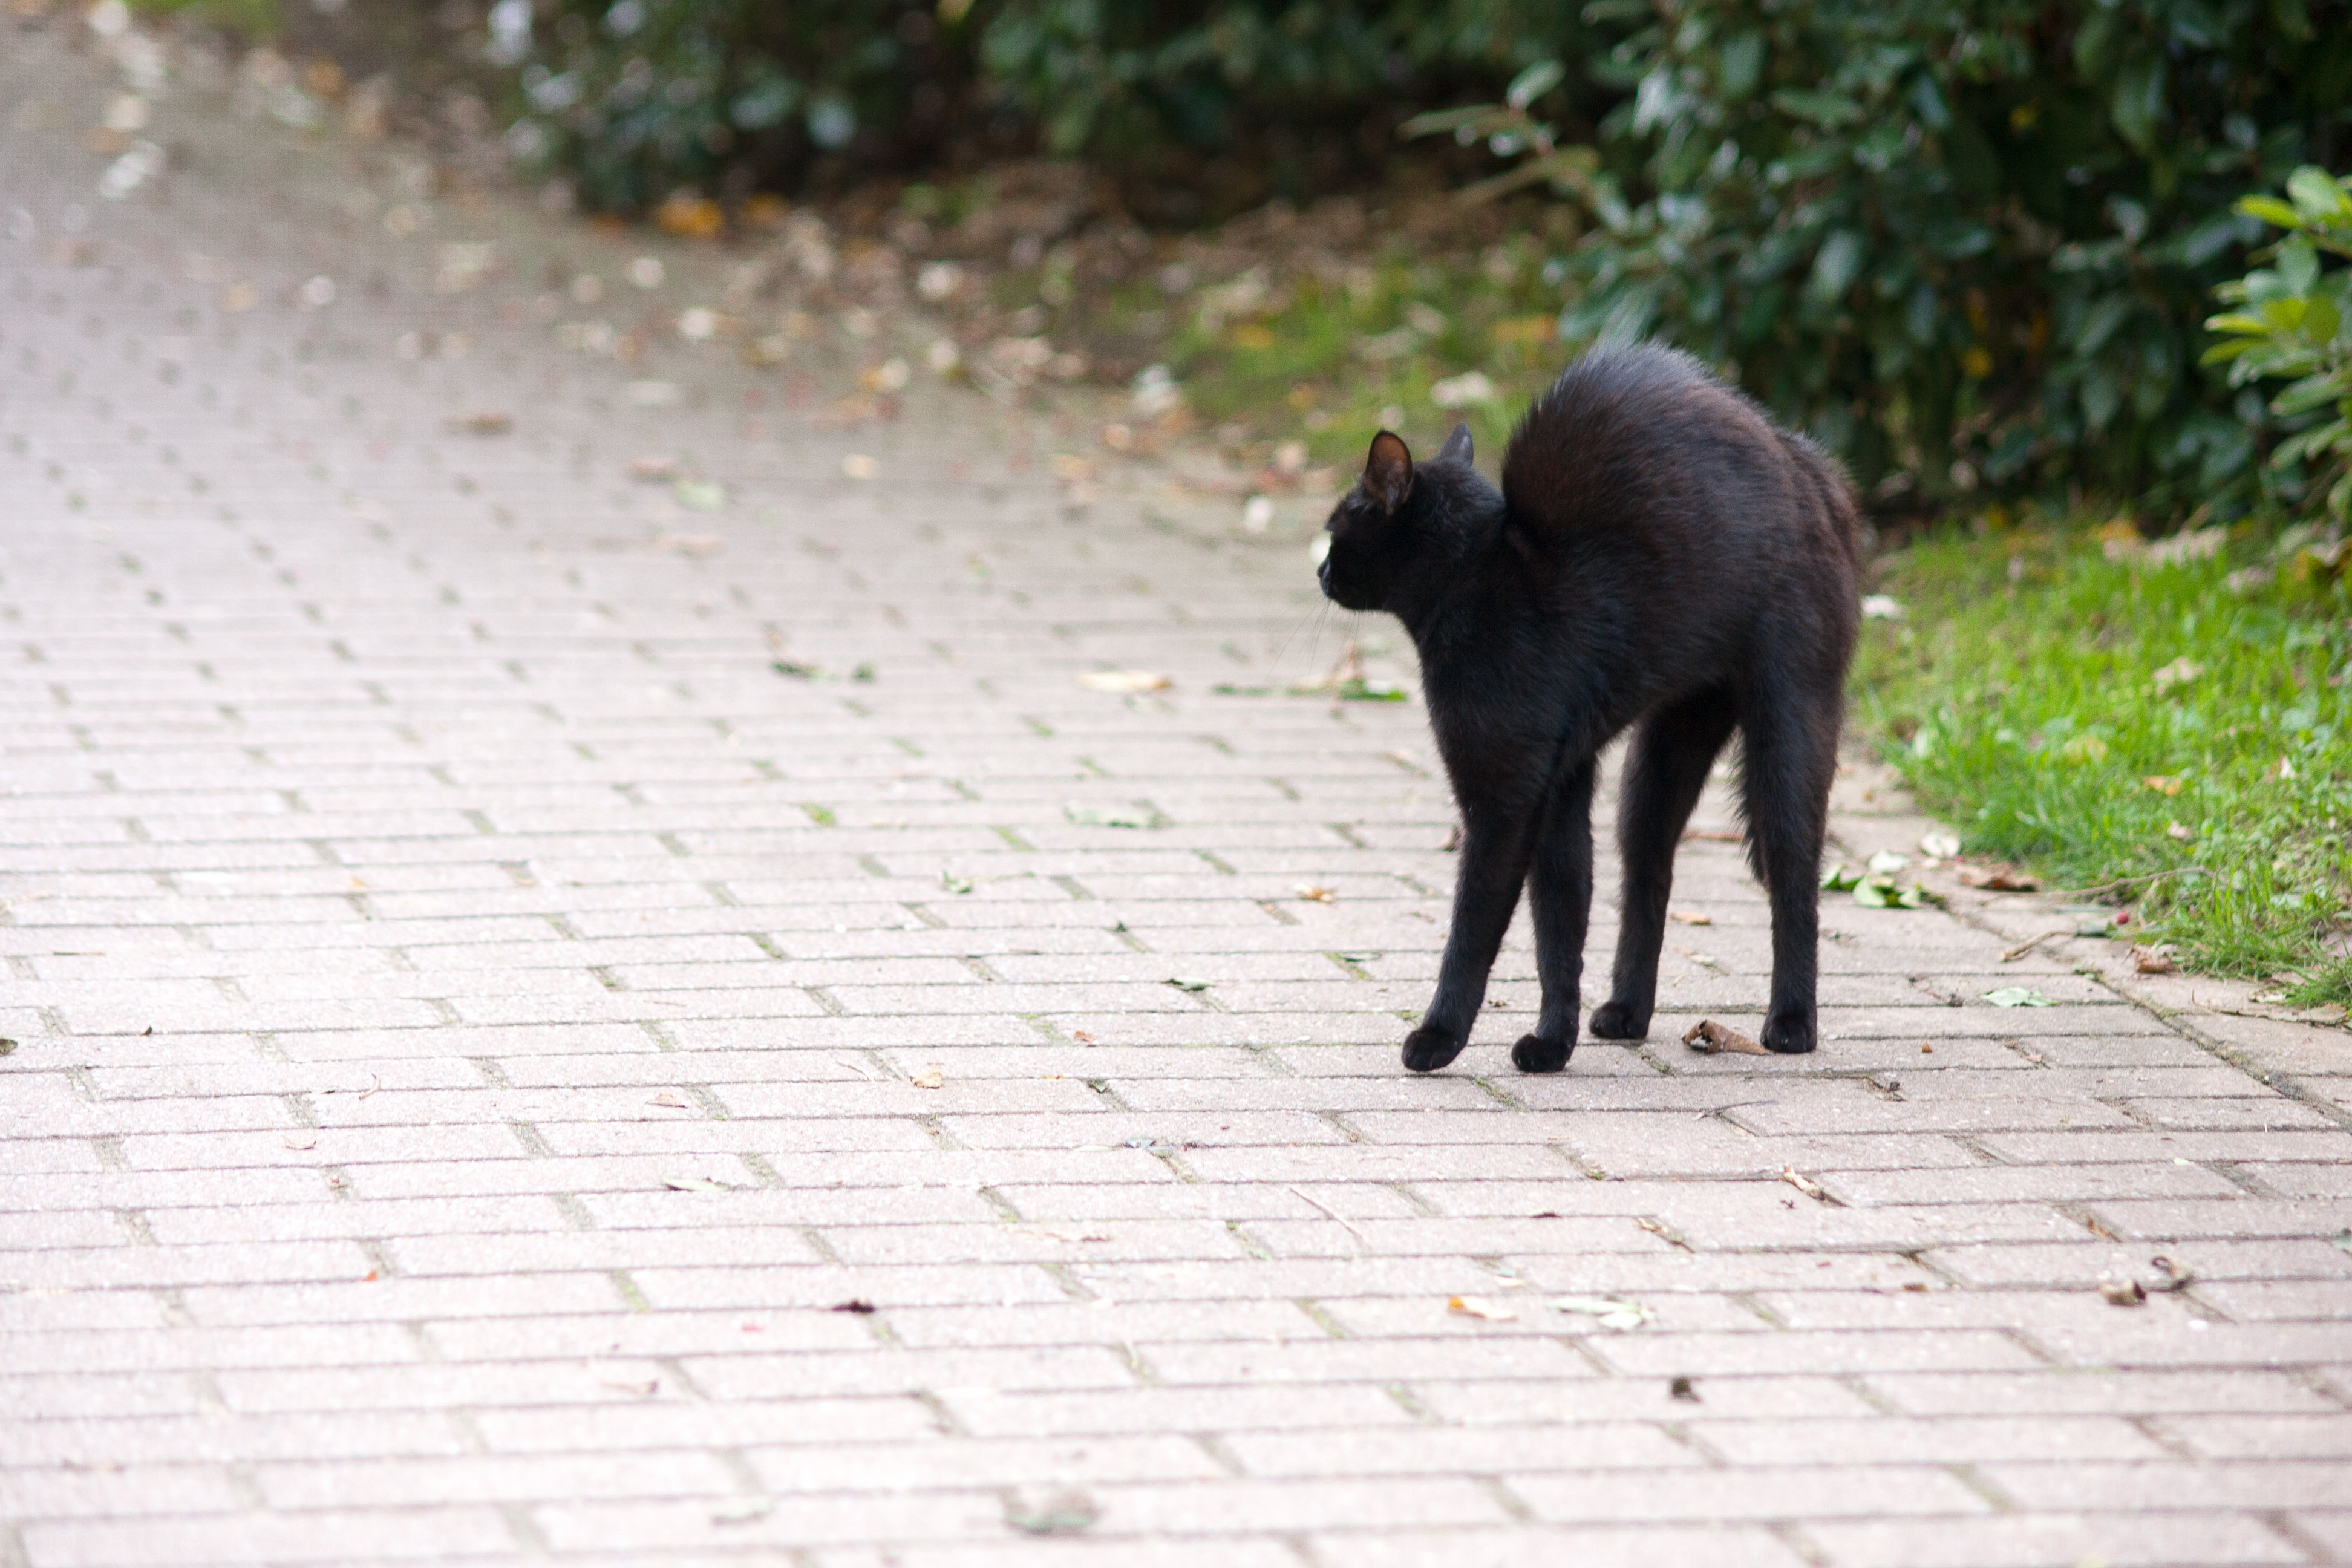
pet, cat, feline, mammal, black cat, black, fauna, domestic animal, animals, vertebrate, cat eyes, wildcat, hypnosis, friday 13